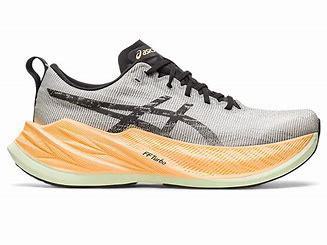
Brand: Asics
Model: 100